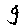
Label: 9